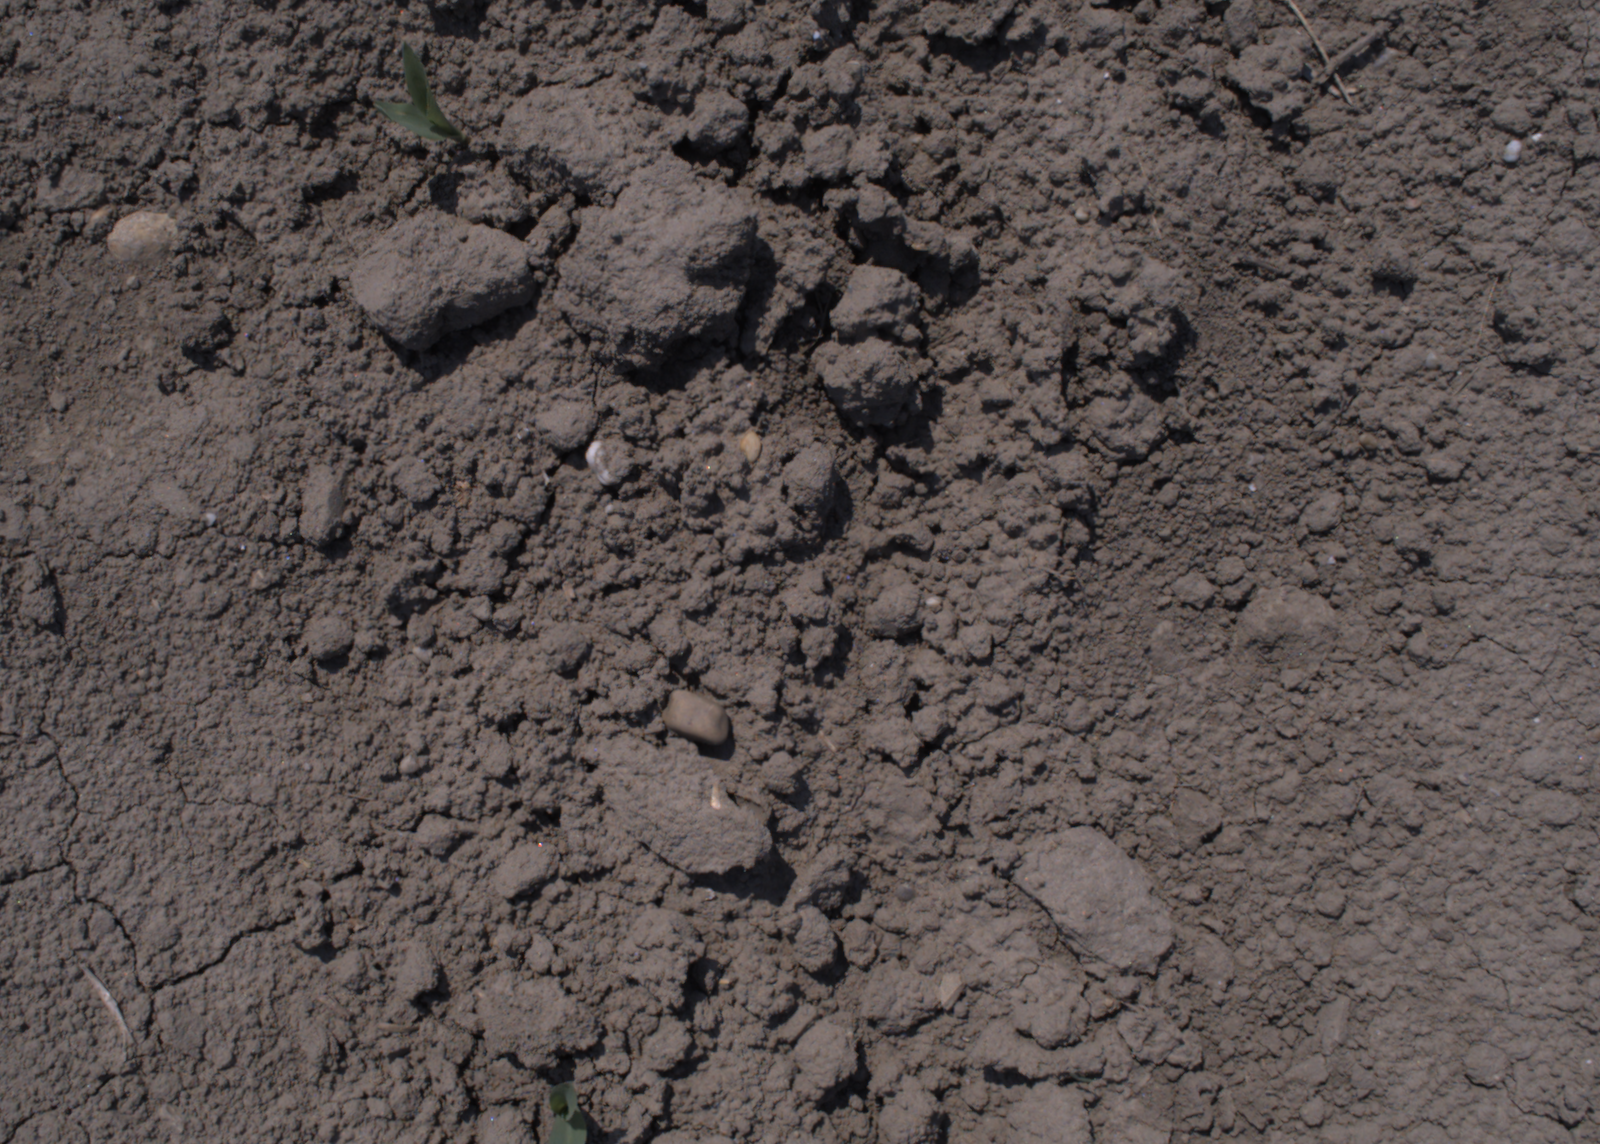
Capture date: 10.08.2020 12:52:19
Weather: sunny
Wind: light
Seeding date: 21.07.2020
Plant canopy height (mm): 930